Udawalawe National Park

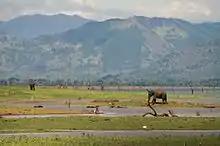
Udawalawe National Park

The habitat surrounding at the reservoir includes marshes, the Walawe river and its tributaries, forests and grasslands. Dead trees standing in the reservoir are visual reminders of the extent of forest cover before the construction of the Udawalawe Dam. Green algae, including "Pediastrum" and "Scenedesmus" spp., and blue green algae species such as "Microsystis", occur in the reservoir. Areas of open grassland are abundant as a result of former chena farming practices. There is a plantation of teak beyond the southern boundary, below the dam, which was planted before the declaration of the park. Species recorded from the park include 94 plants, 21 fish, 12 amphibians, 33 reptiles, 184 birds (33 of which are migratory), and 43 mammals. Additionally 135 species of butterflies are among the invertebrates found in Udawalawe.